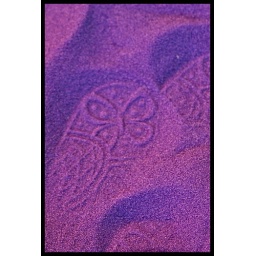
Mia's foot print in her sand box :)